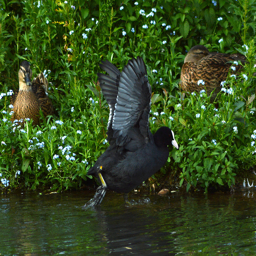
 A black bird that is taking off from the river.
Waterfowl resting in plants watching dark fowl over water.
a black bird standing in the water with its wings up
A duck that is flying right above some water.
A bird spreads its wings by the water.